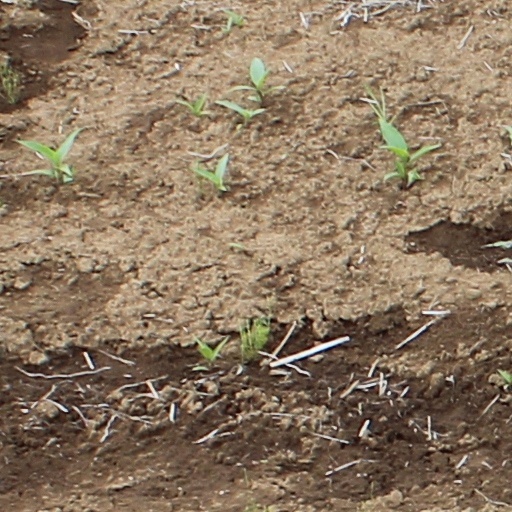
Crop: wheat